Sri Lanka Rupavahini Corporation

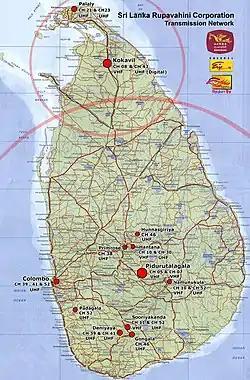
2015 coverage map of SLRC services

Rupavahini is an autonomous corporation run by a chairman, director-general, and a board of directors appointed by the president.